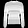
Label: Pullover